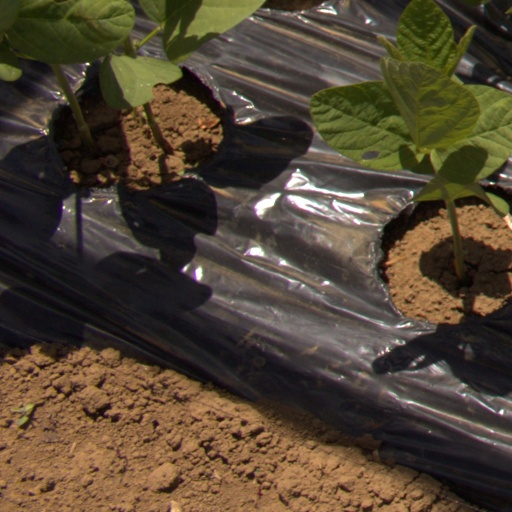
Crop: Jerusalem artichoke